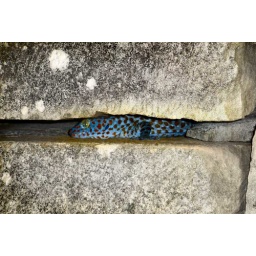
Crikey! This amazing creature was hiding in one of the crevices on the stone walls of the temple.